John Edson Sweet

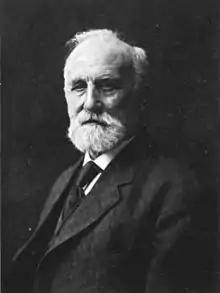
John Edson Sweet (1832–1916)

In 1880 Sweet was a key founder of the American Society of Mechanical Engineers (ASME), and its third president in the year 1884–1885. In 1914 the ASME awarded him the John Fritz Medal "for his achievements in machine design, and for his pioneer work in applying sound engineering principles to the construction and development of the high-speed steam engine." In 1914 he also received the honorary degree of Doctor of Engineering from Syracuse University.